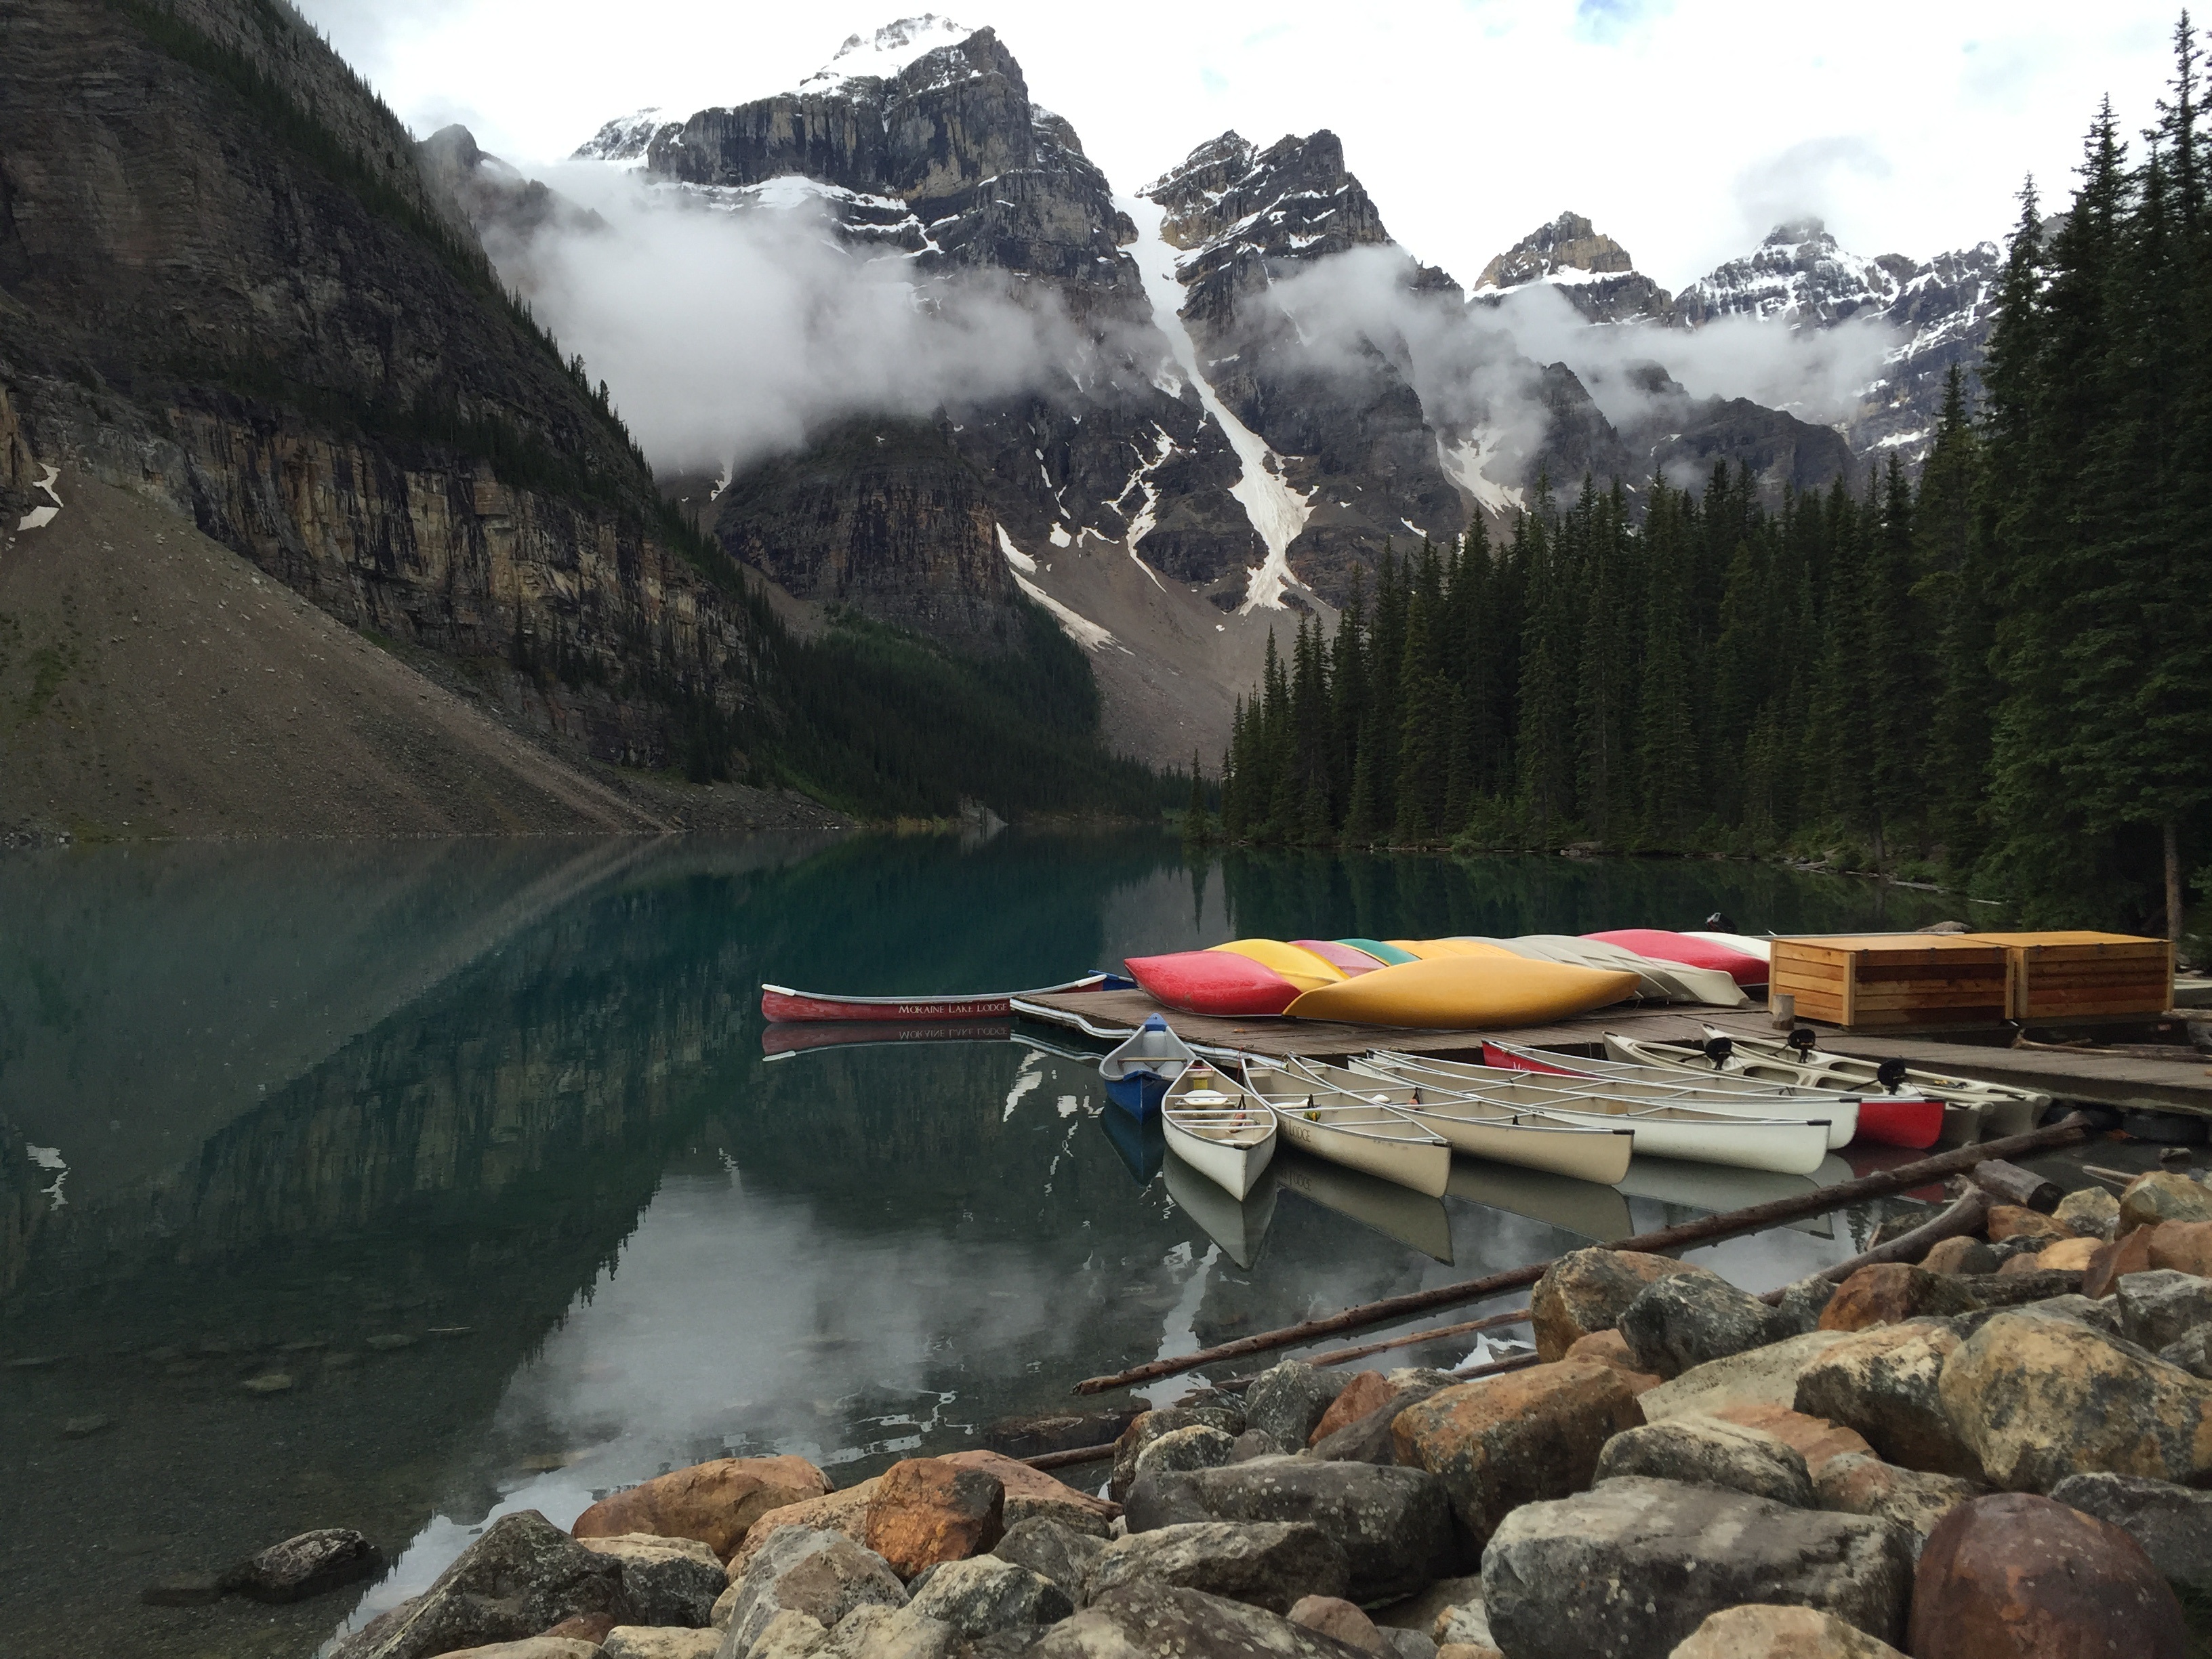
rock, wilderness, mountain, lake, mountain range, canoe, reflection, vehicle, fjord, reservoir, kayak, alps, landform, mountainous landforms, geological phenomenon